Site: brandenburg
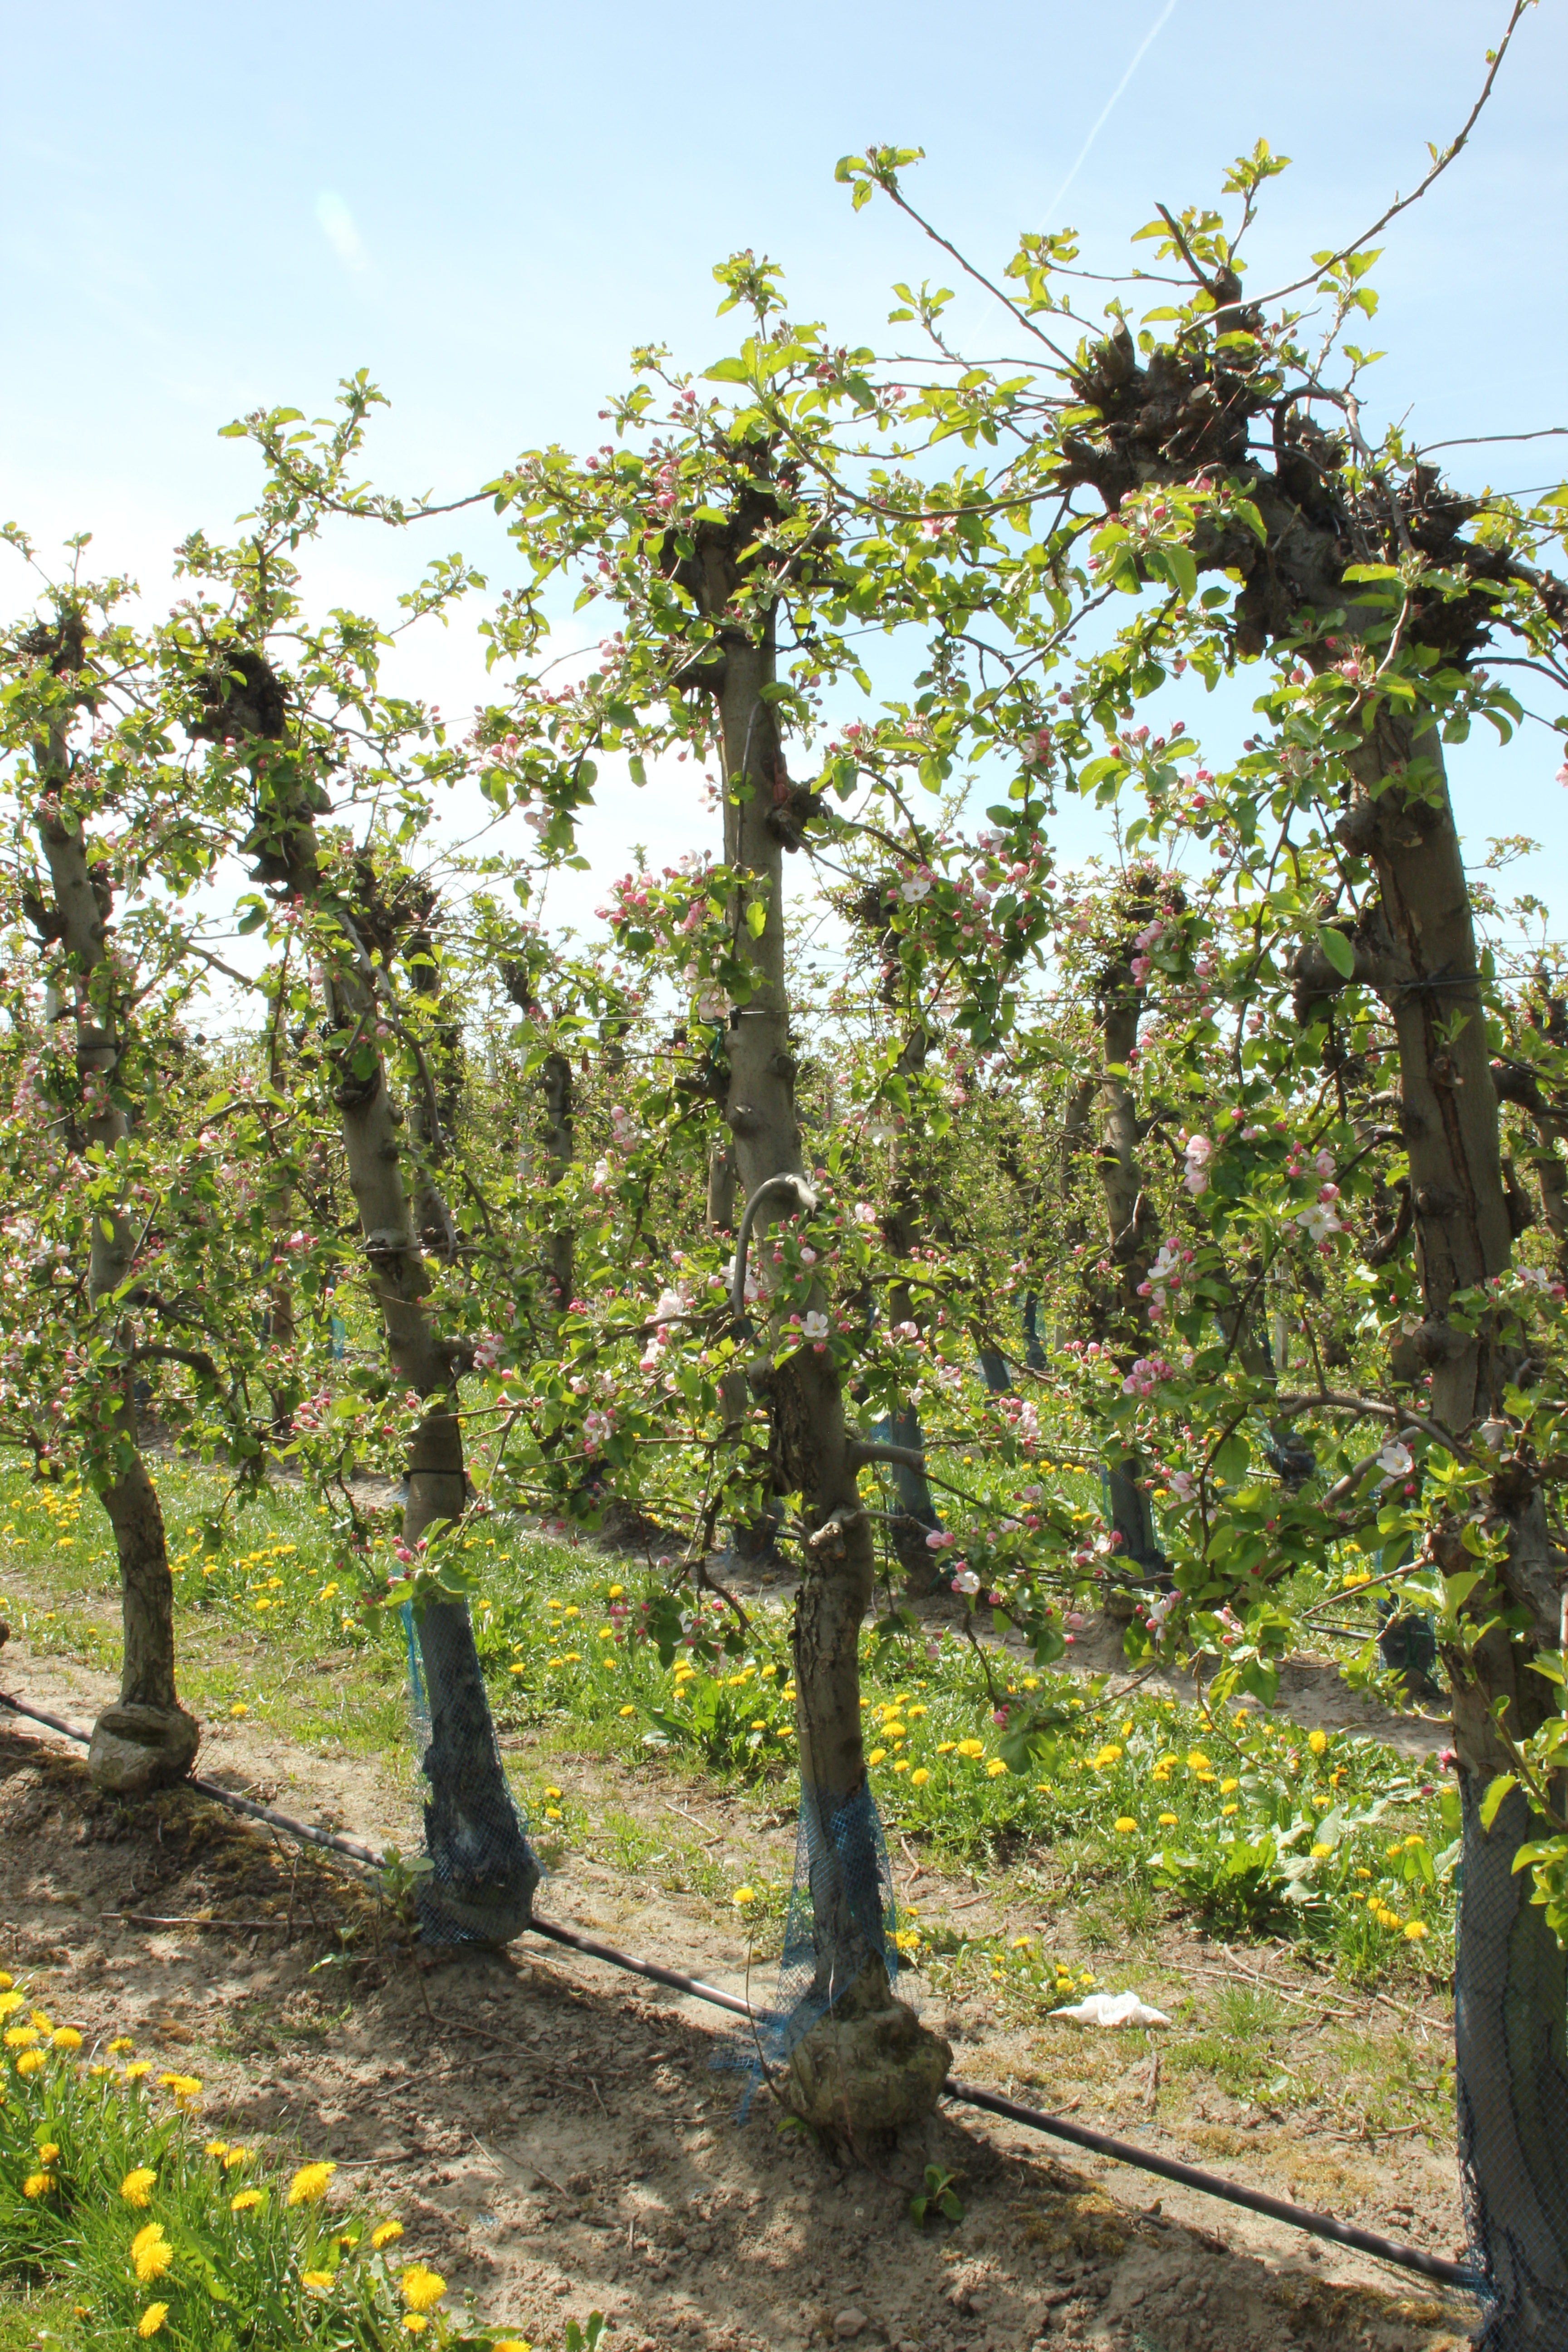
Growth stage (BBCH 57): Inflorescence emergence